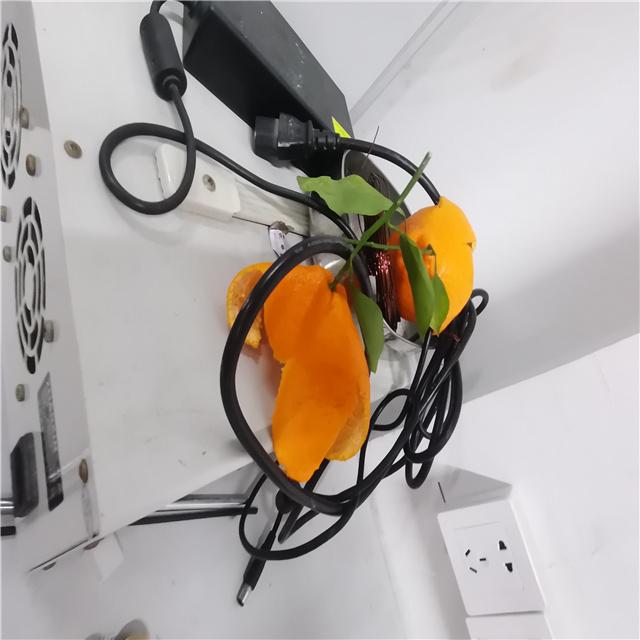
Label: peels